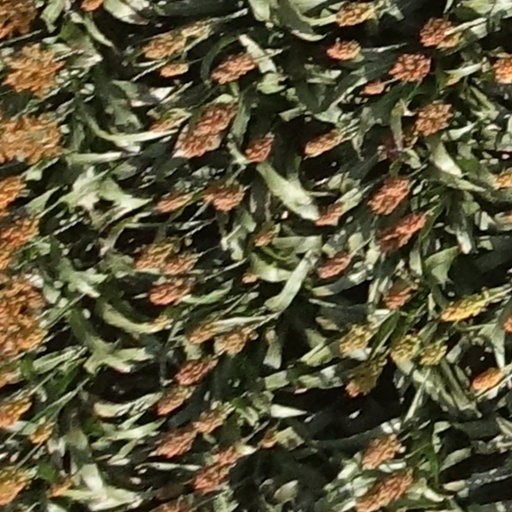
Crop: sorghum